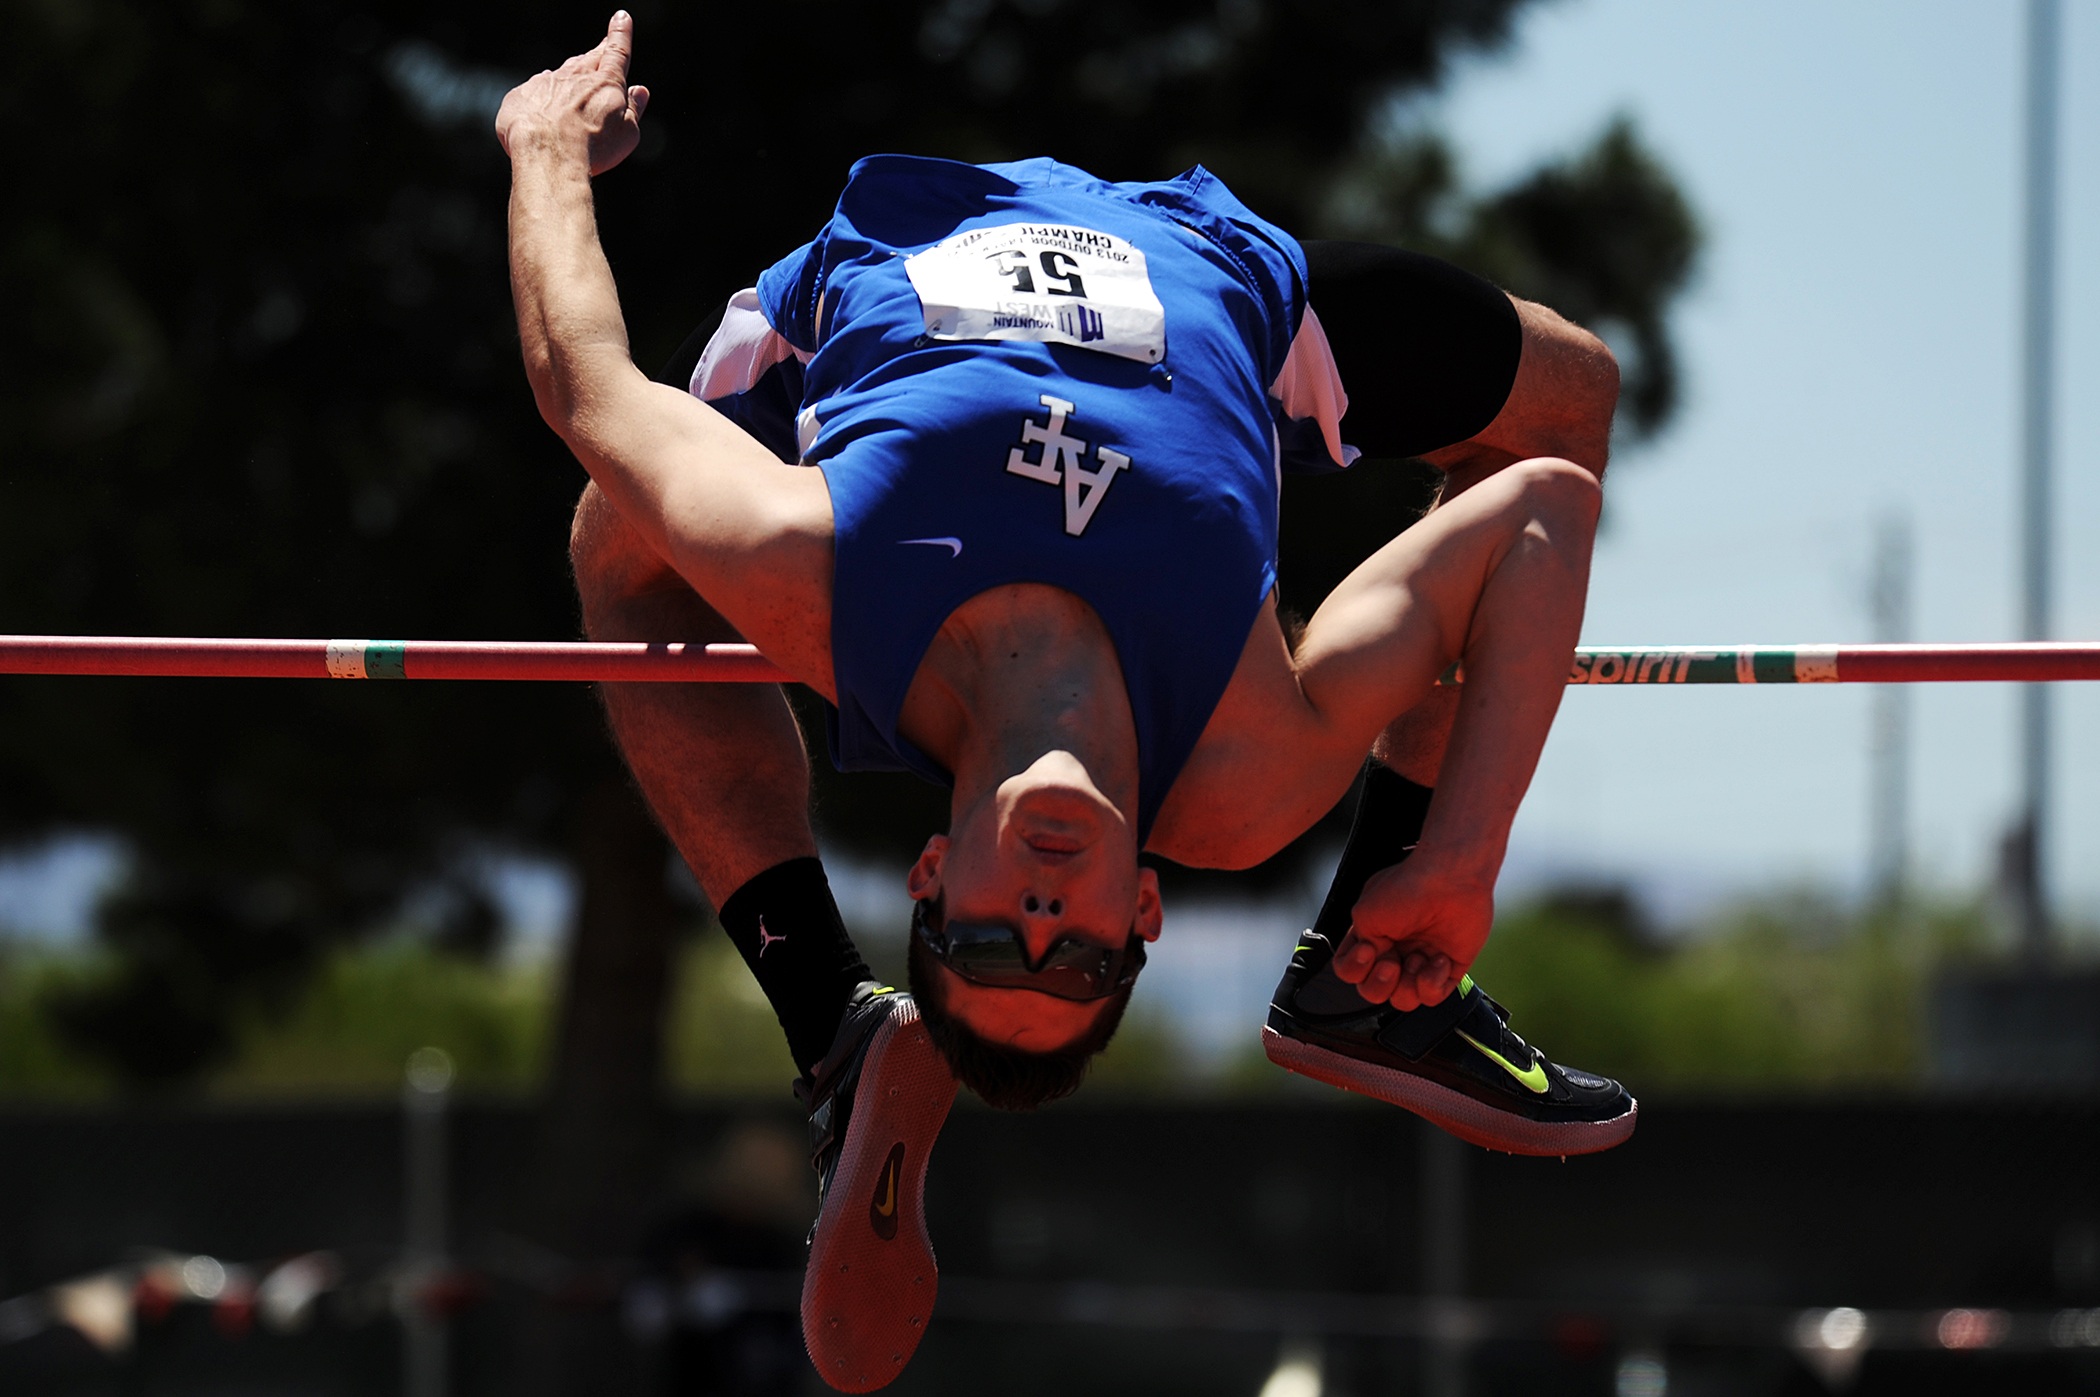
track, field, male, jumping, bar, action, player, competition, sports, event, college, athlete, athletics, sprint, tackle, physical exercise, pole vault, human action, track and field athletics, high jump